Geoff Everett

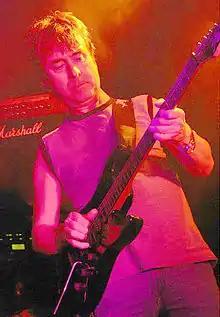
Geoff Everett playing live at 'The Doghouse' Guernsey

Geoff Everett is an English musician, band member and solo artist mainly playing blues music. He has been a member of various English rock music acts which include Chicago Line, The Mosquitoes and Screaming Lord Sutch and the Savages. Today he leads his own band.